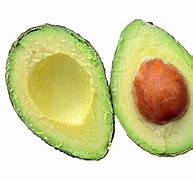
Label: Avocado